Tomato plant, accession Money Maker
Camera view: vertical (180 deg); turntable rotation: 270 degrees
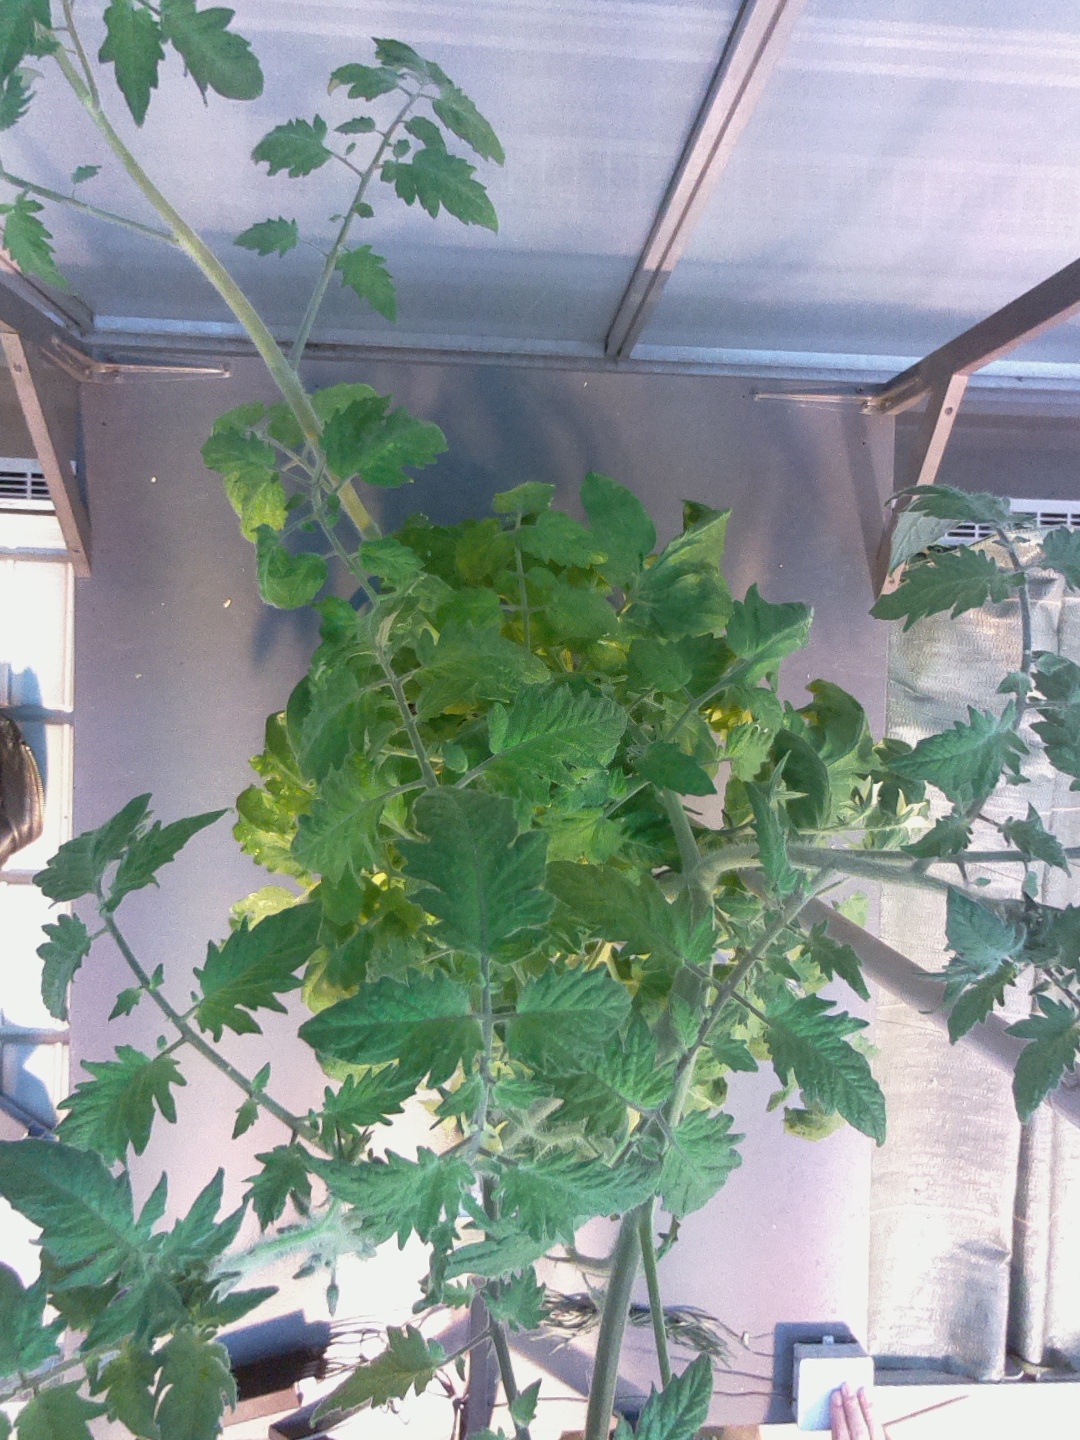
BBCH growth stage 68: Full flowering, 80%-90% of flowers open, more petals falling